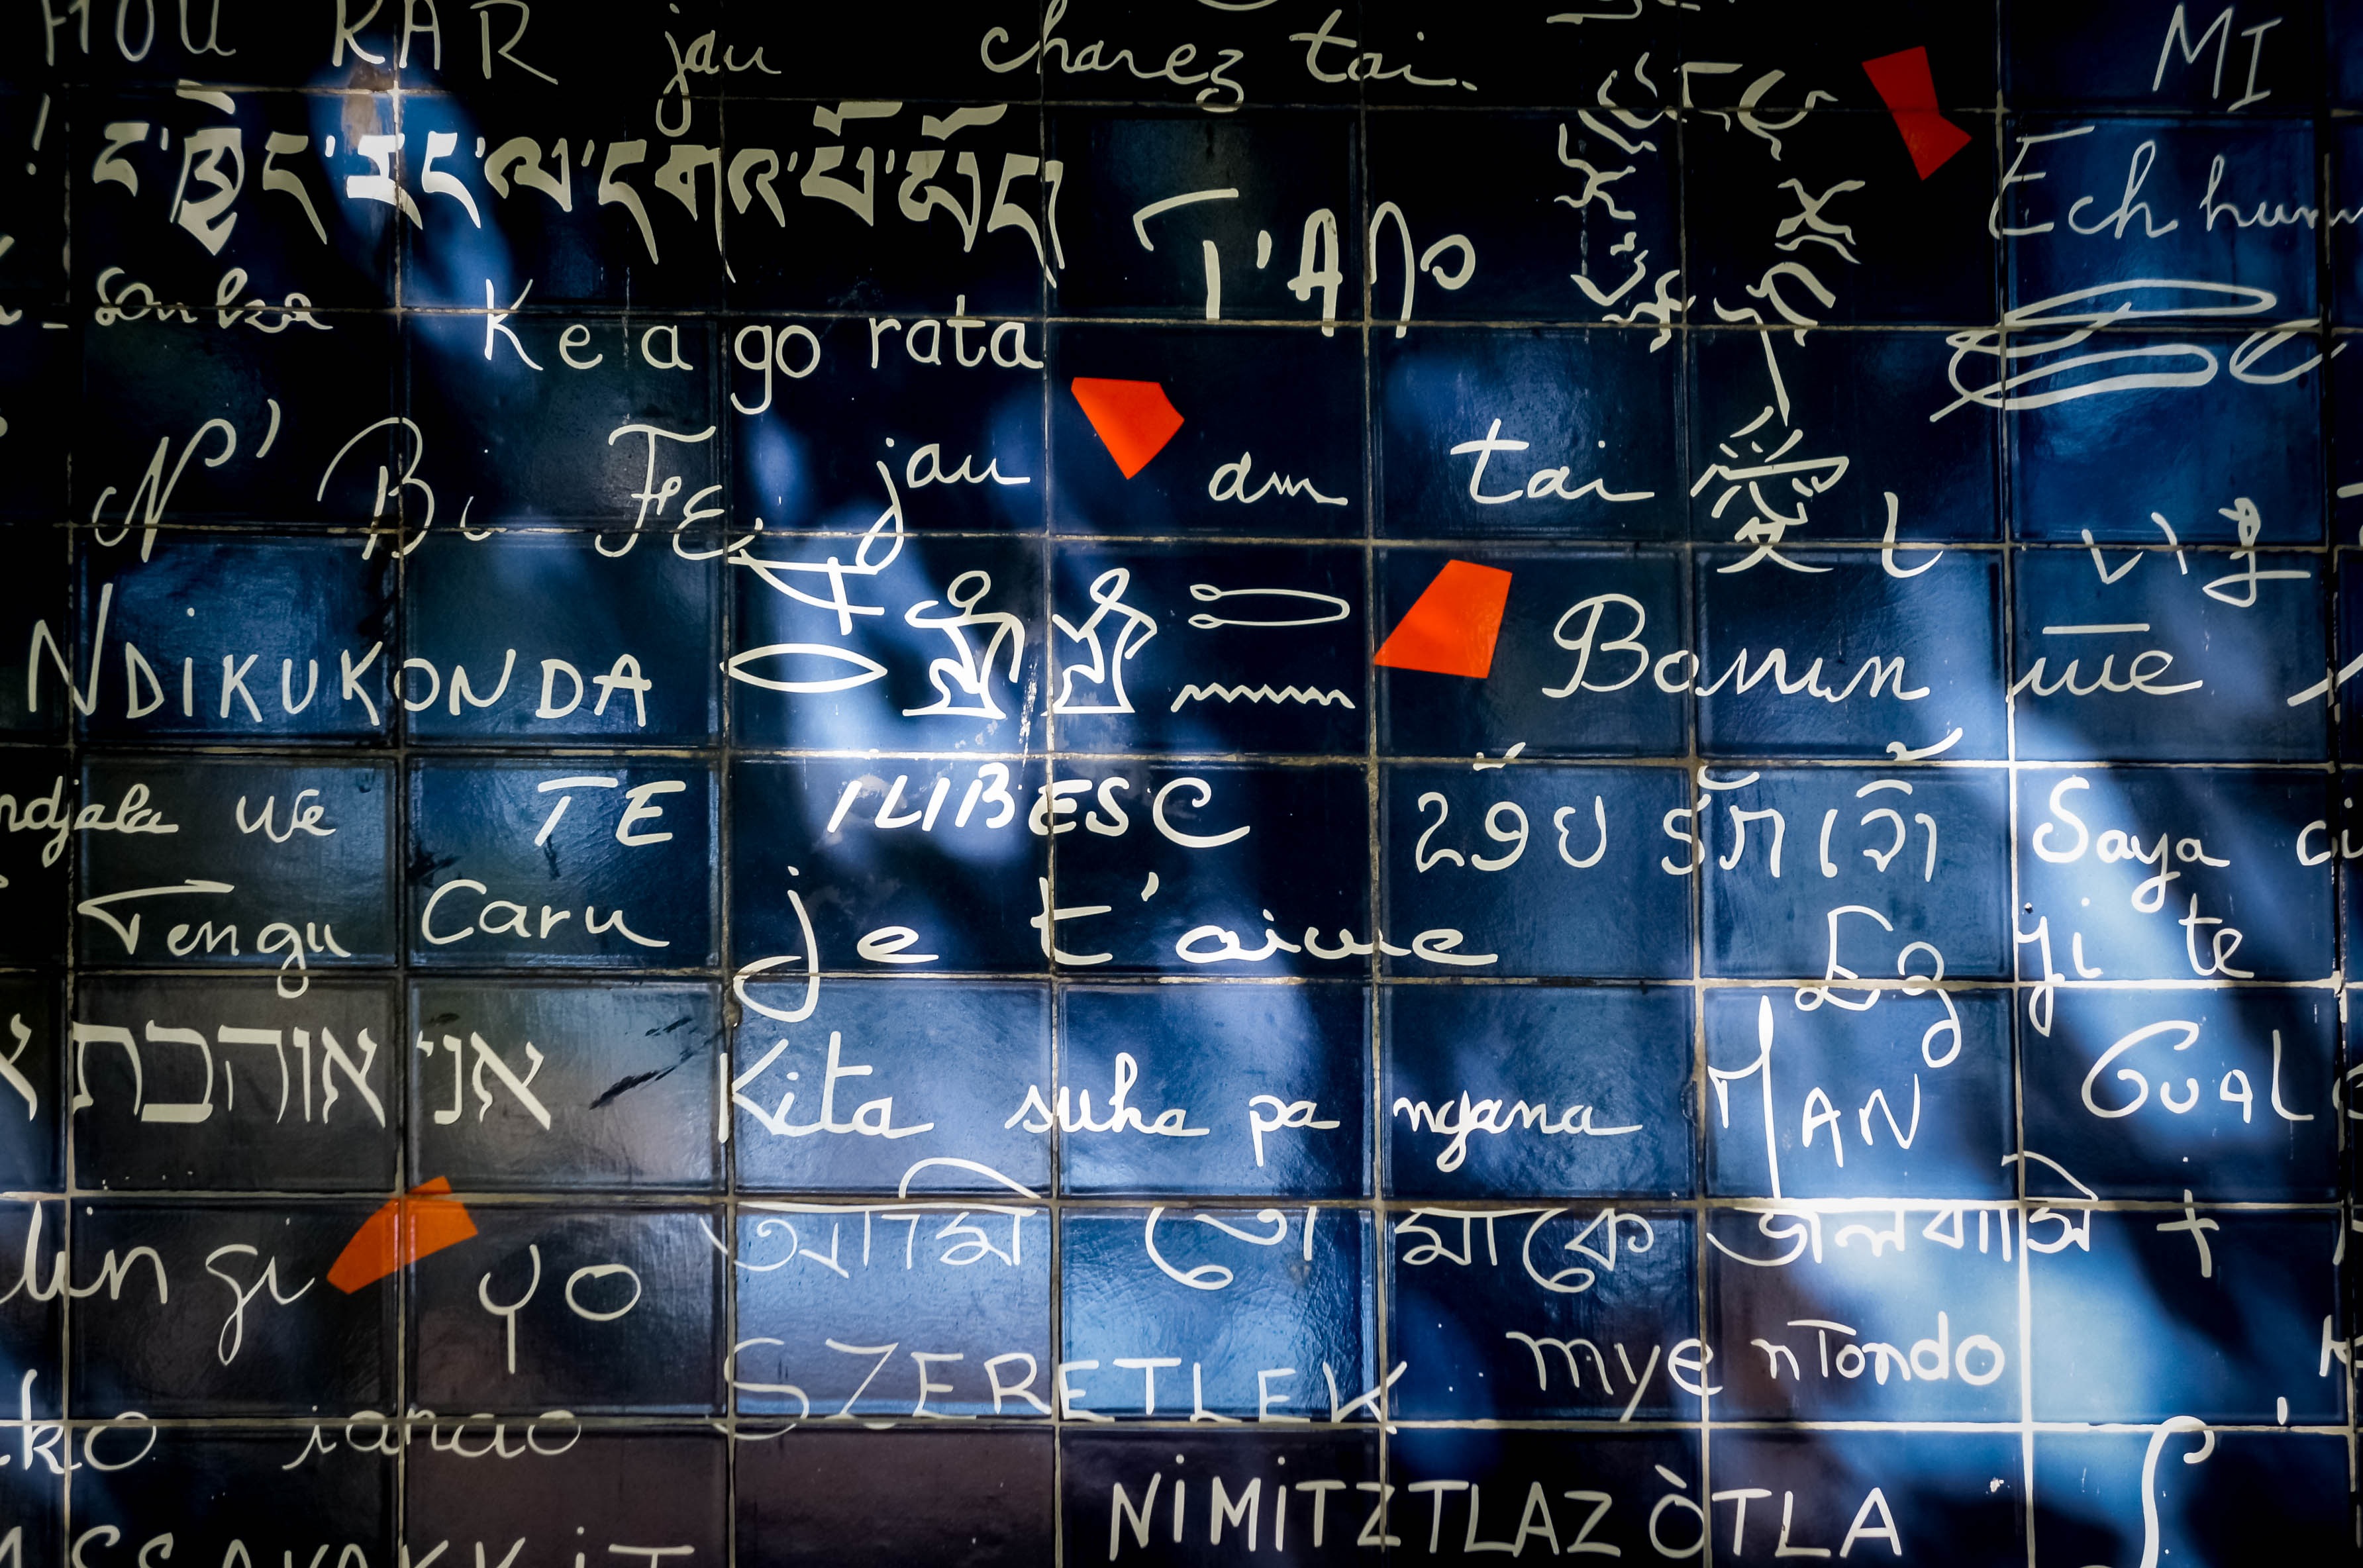
number, paris, wall, advertising, france, love, font, text, montmartre, screenshot, themed, the wall of love, jehan rictus, garden square